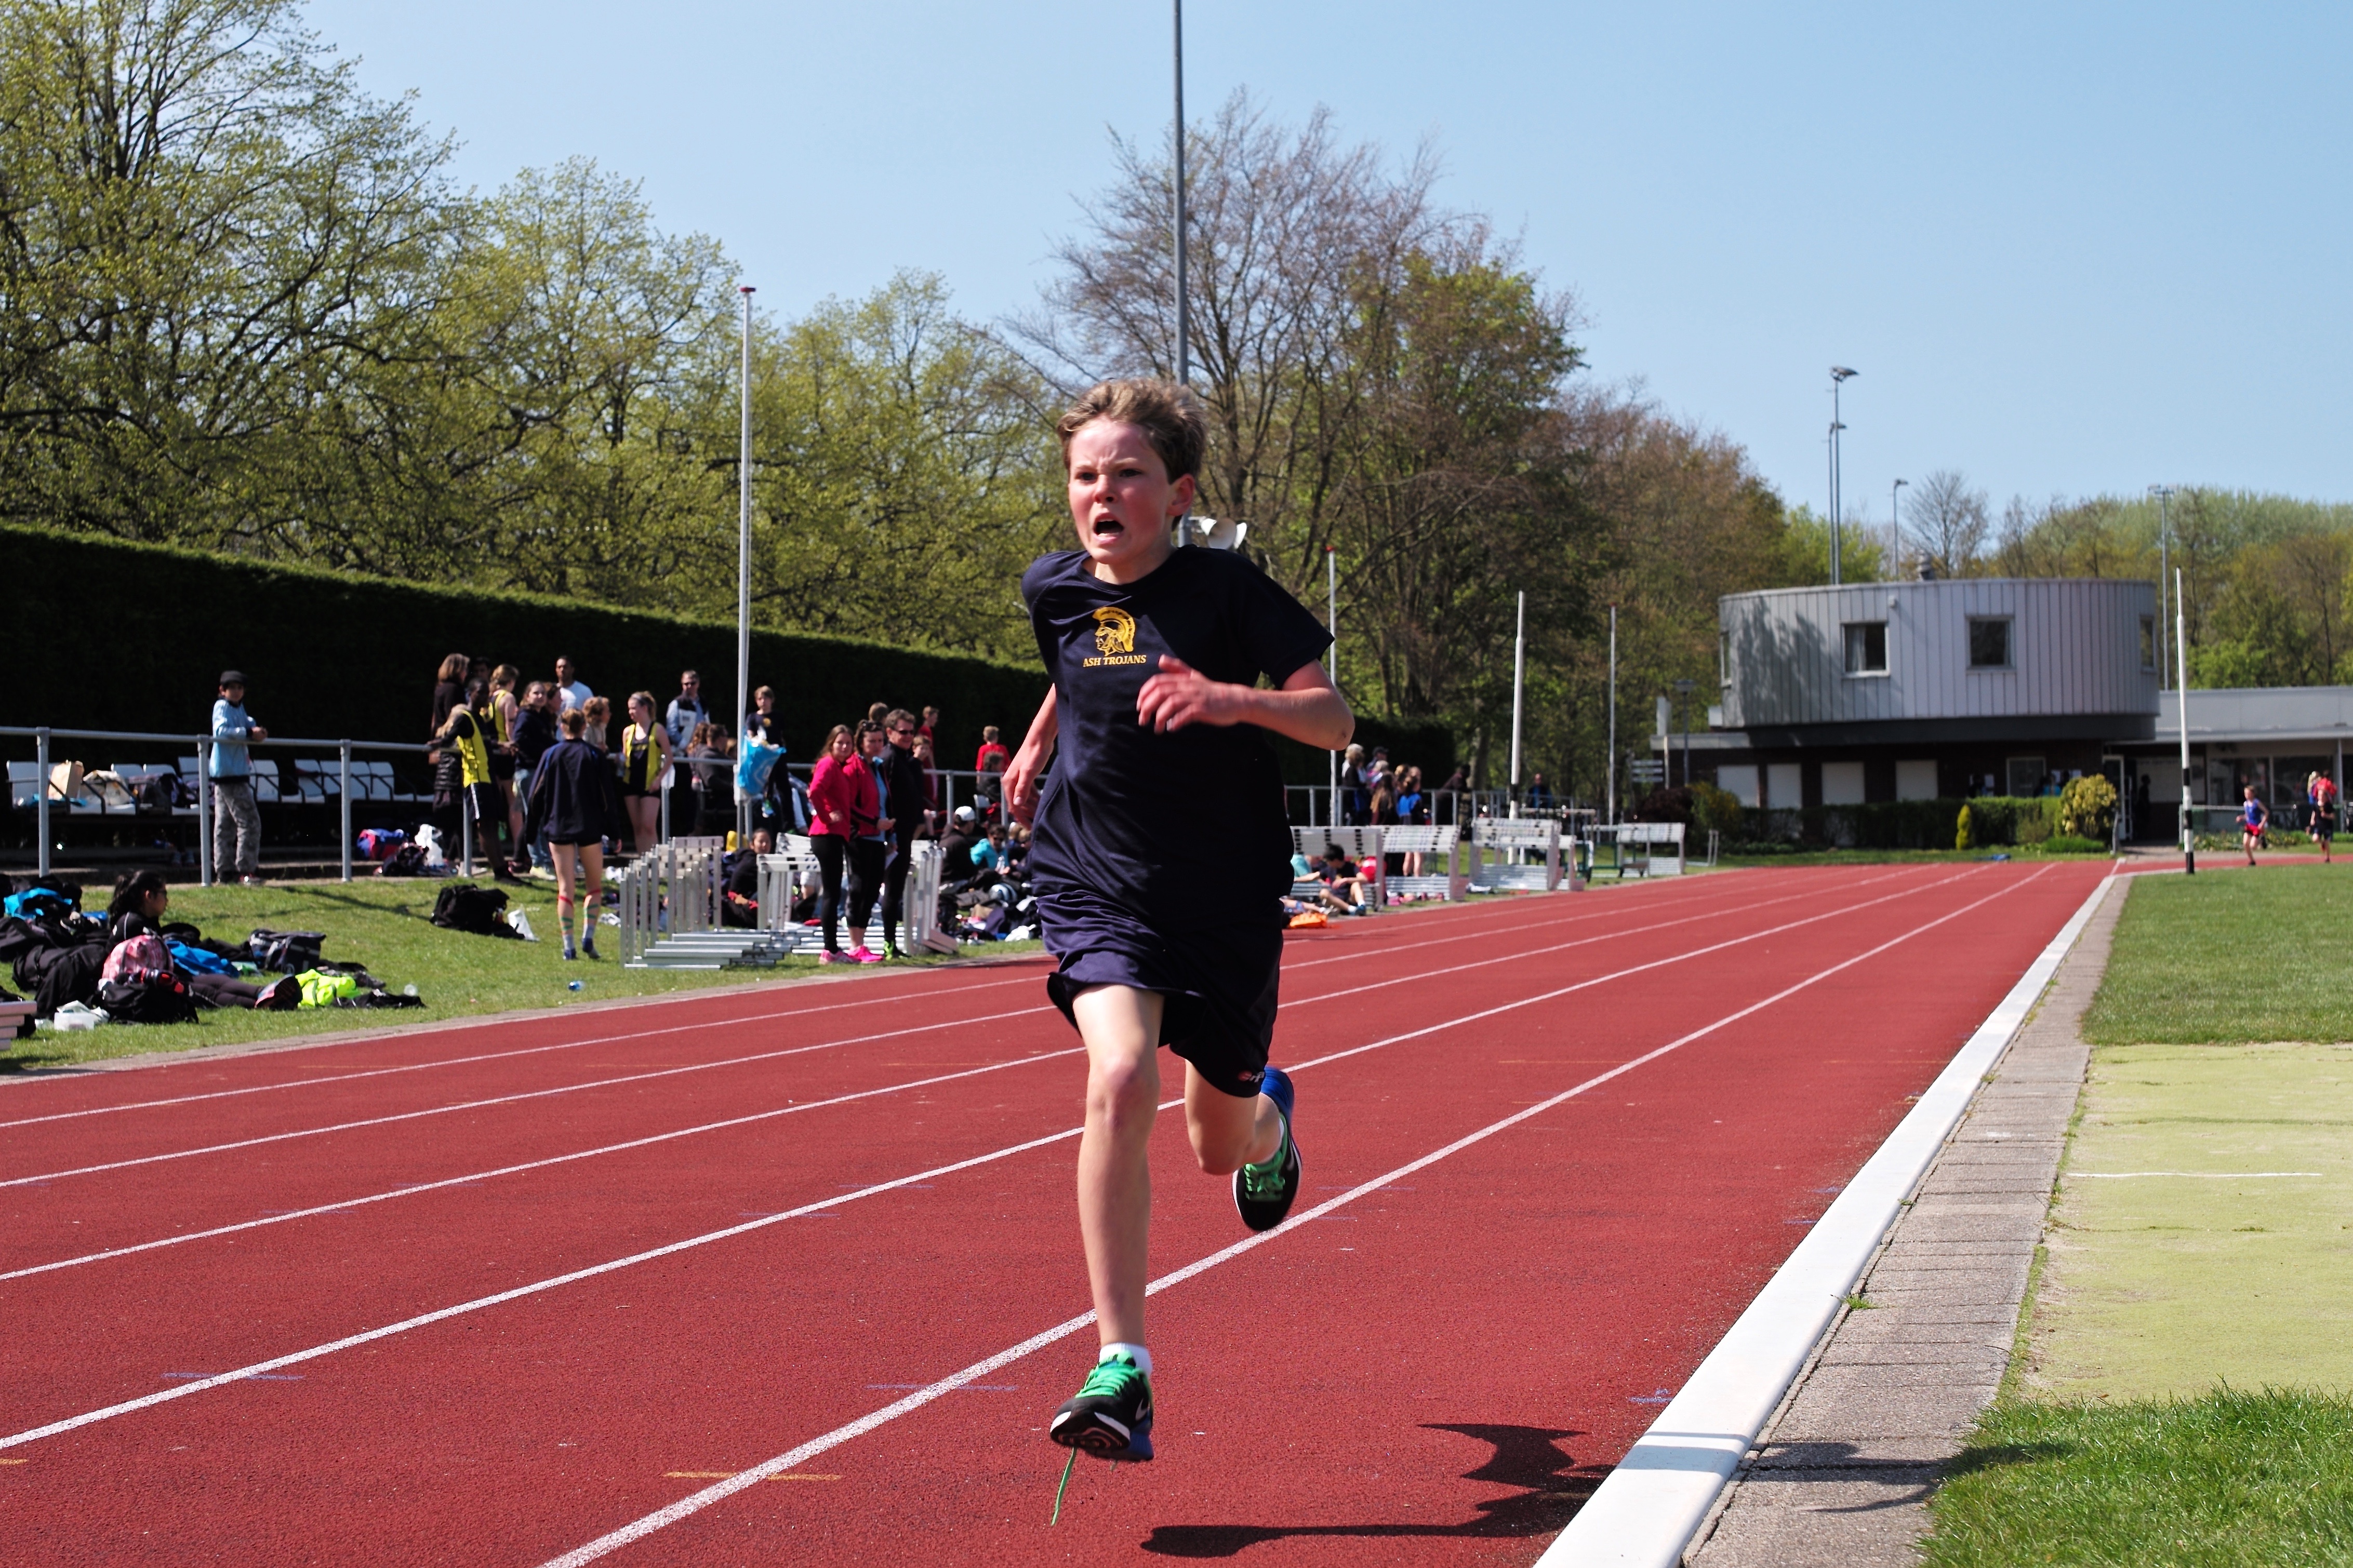
track, run, runner, ash, race, competition, holland, hague, netherlands, international, girls, m, american, sports, boys, 50, school, runners, junior, leica, 240, summilux, varsity, athletics, meet, sprint, endurance sports, duathlon, track and field athletics, middle distance running